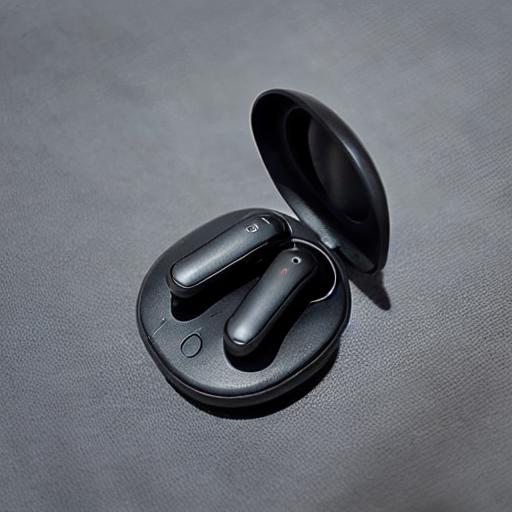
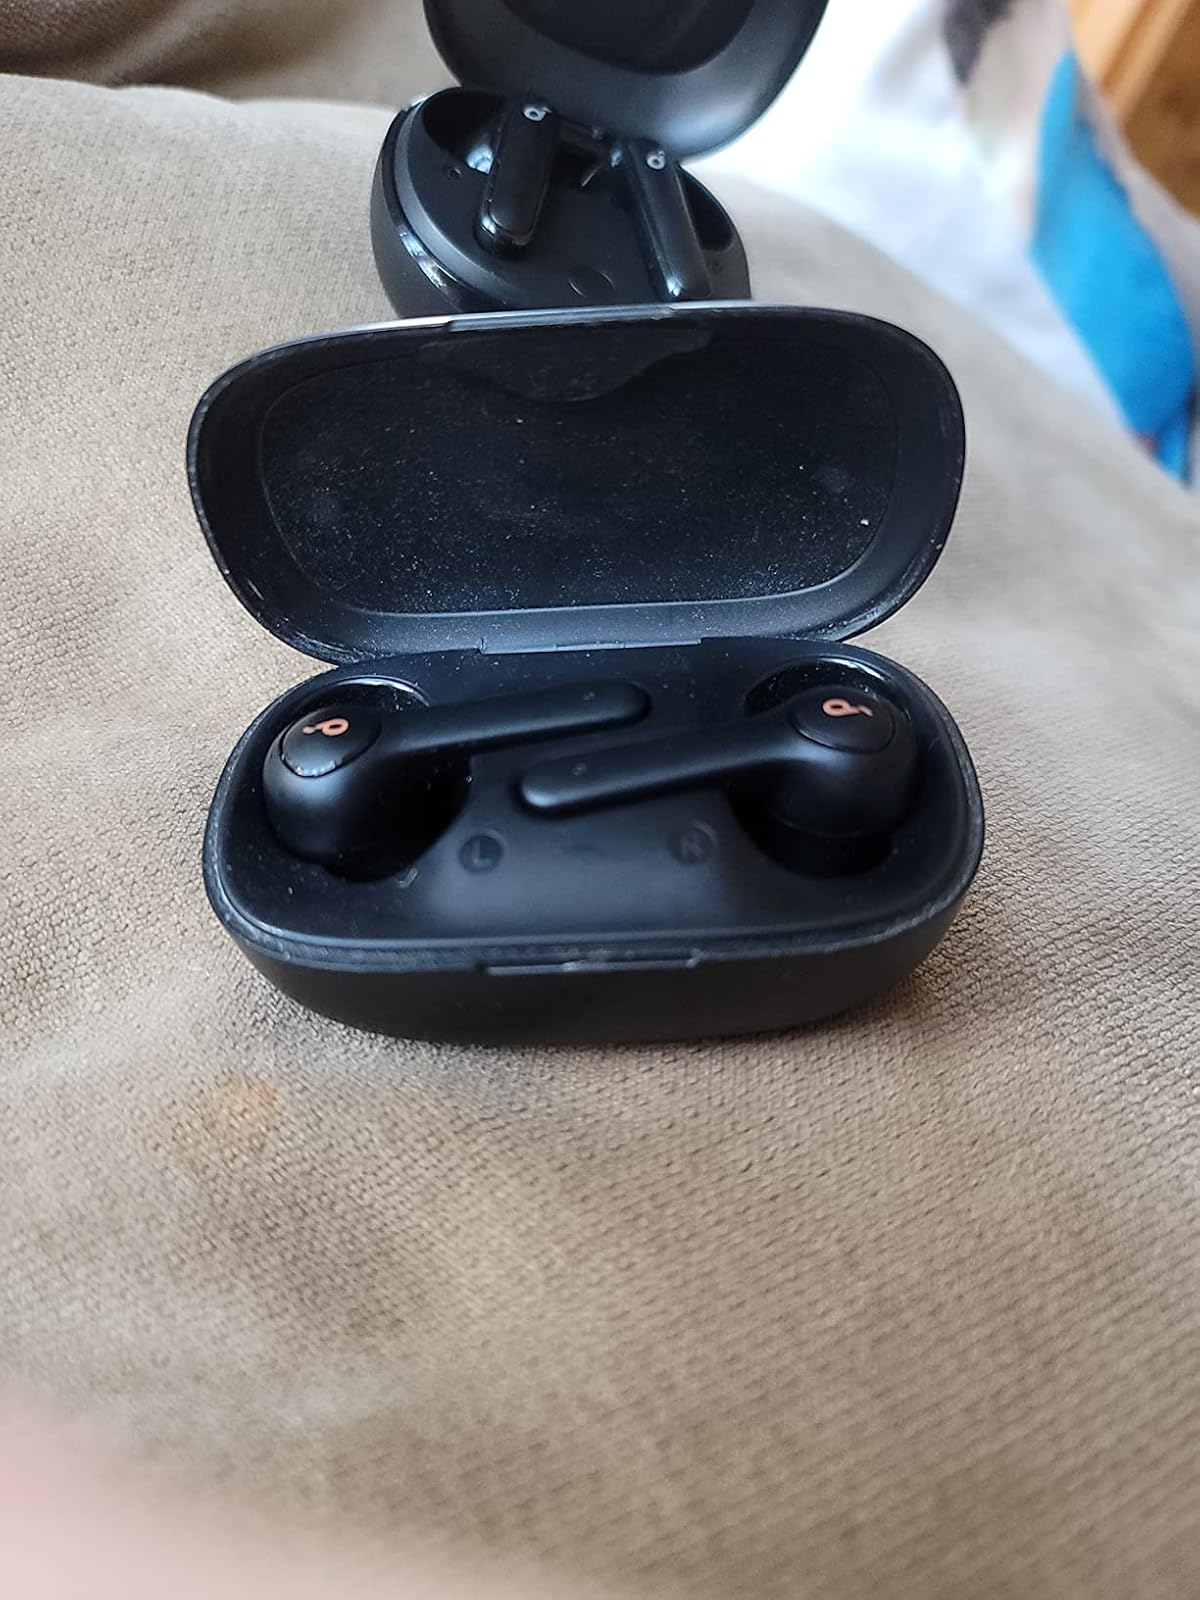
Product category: earbuds
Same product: no